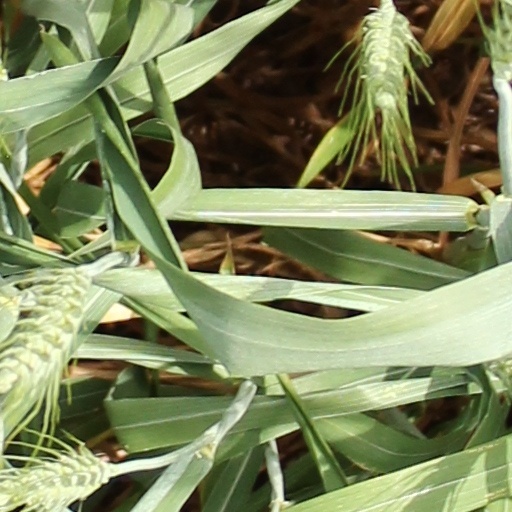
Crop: wheat